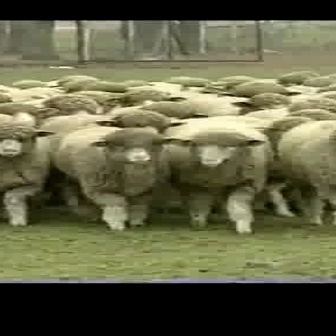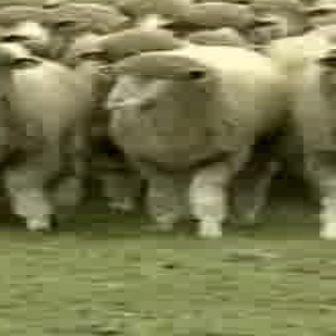
  Please identify the target specified by the bounding box [157,117,275,234] in the first image and locate it in the second image. Return the coordinates in [x_min,y_min,x_max,y_max] format.
Answer: [91,41,289,239]